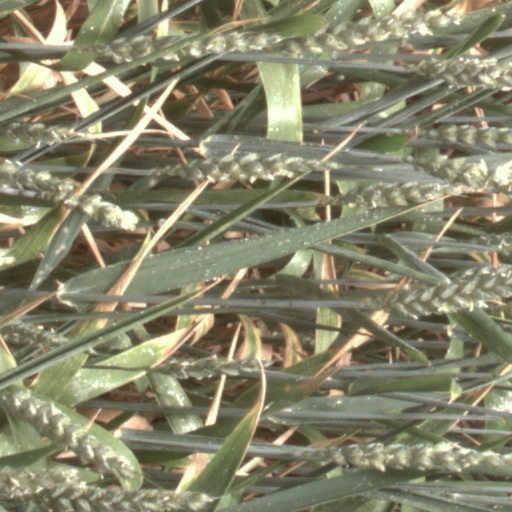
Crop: wheat